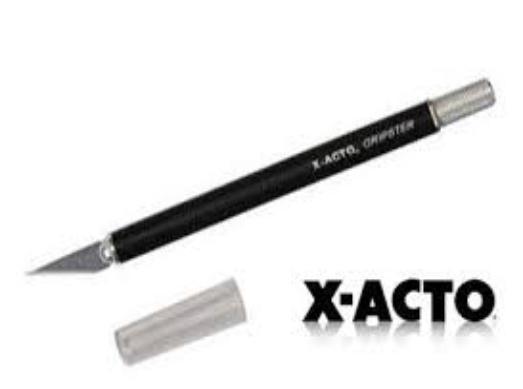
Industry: Necessities